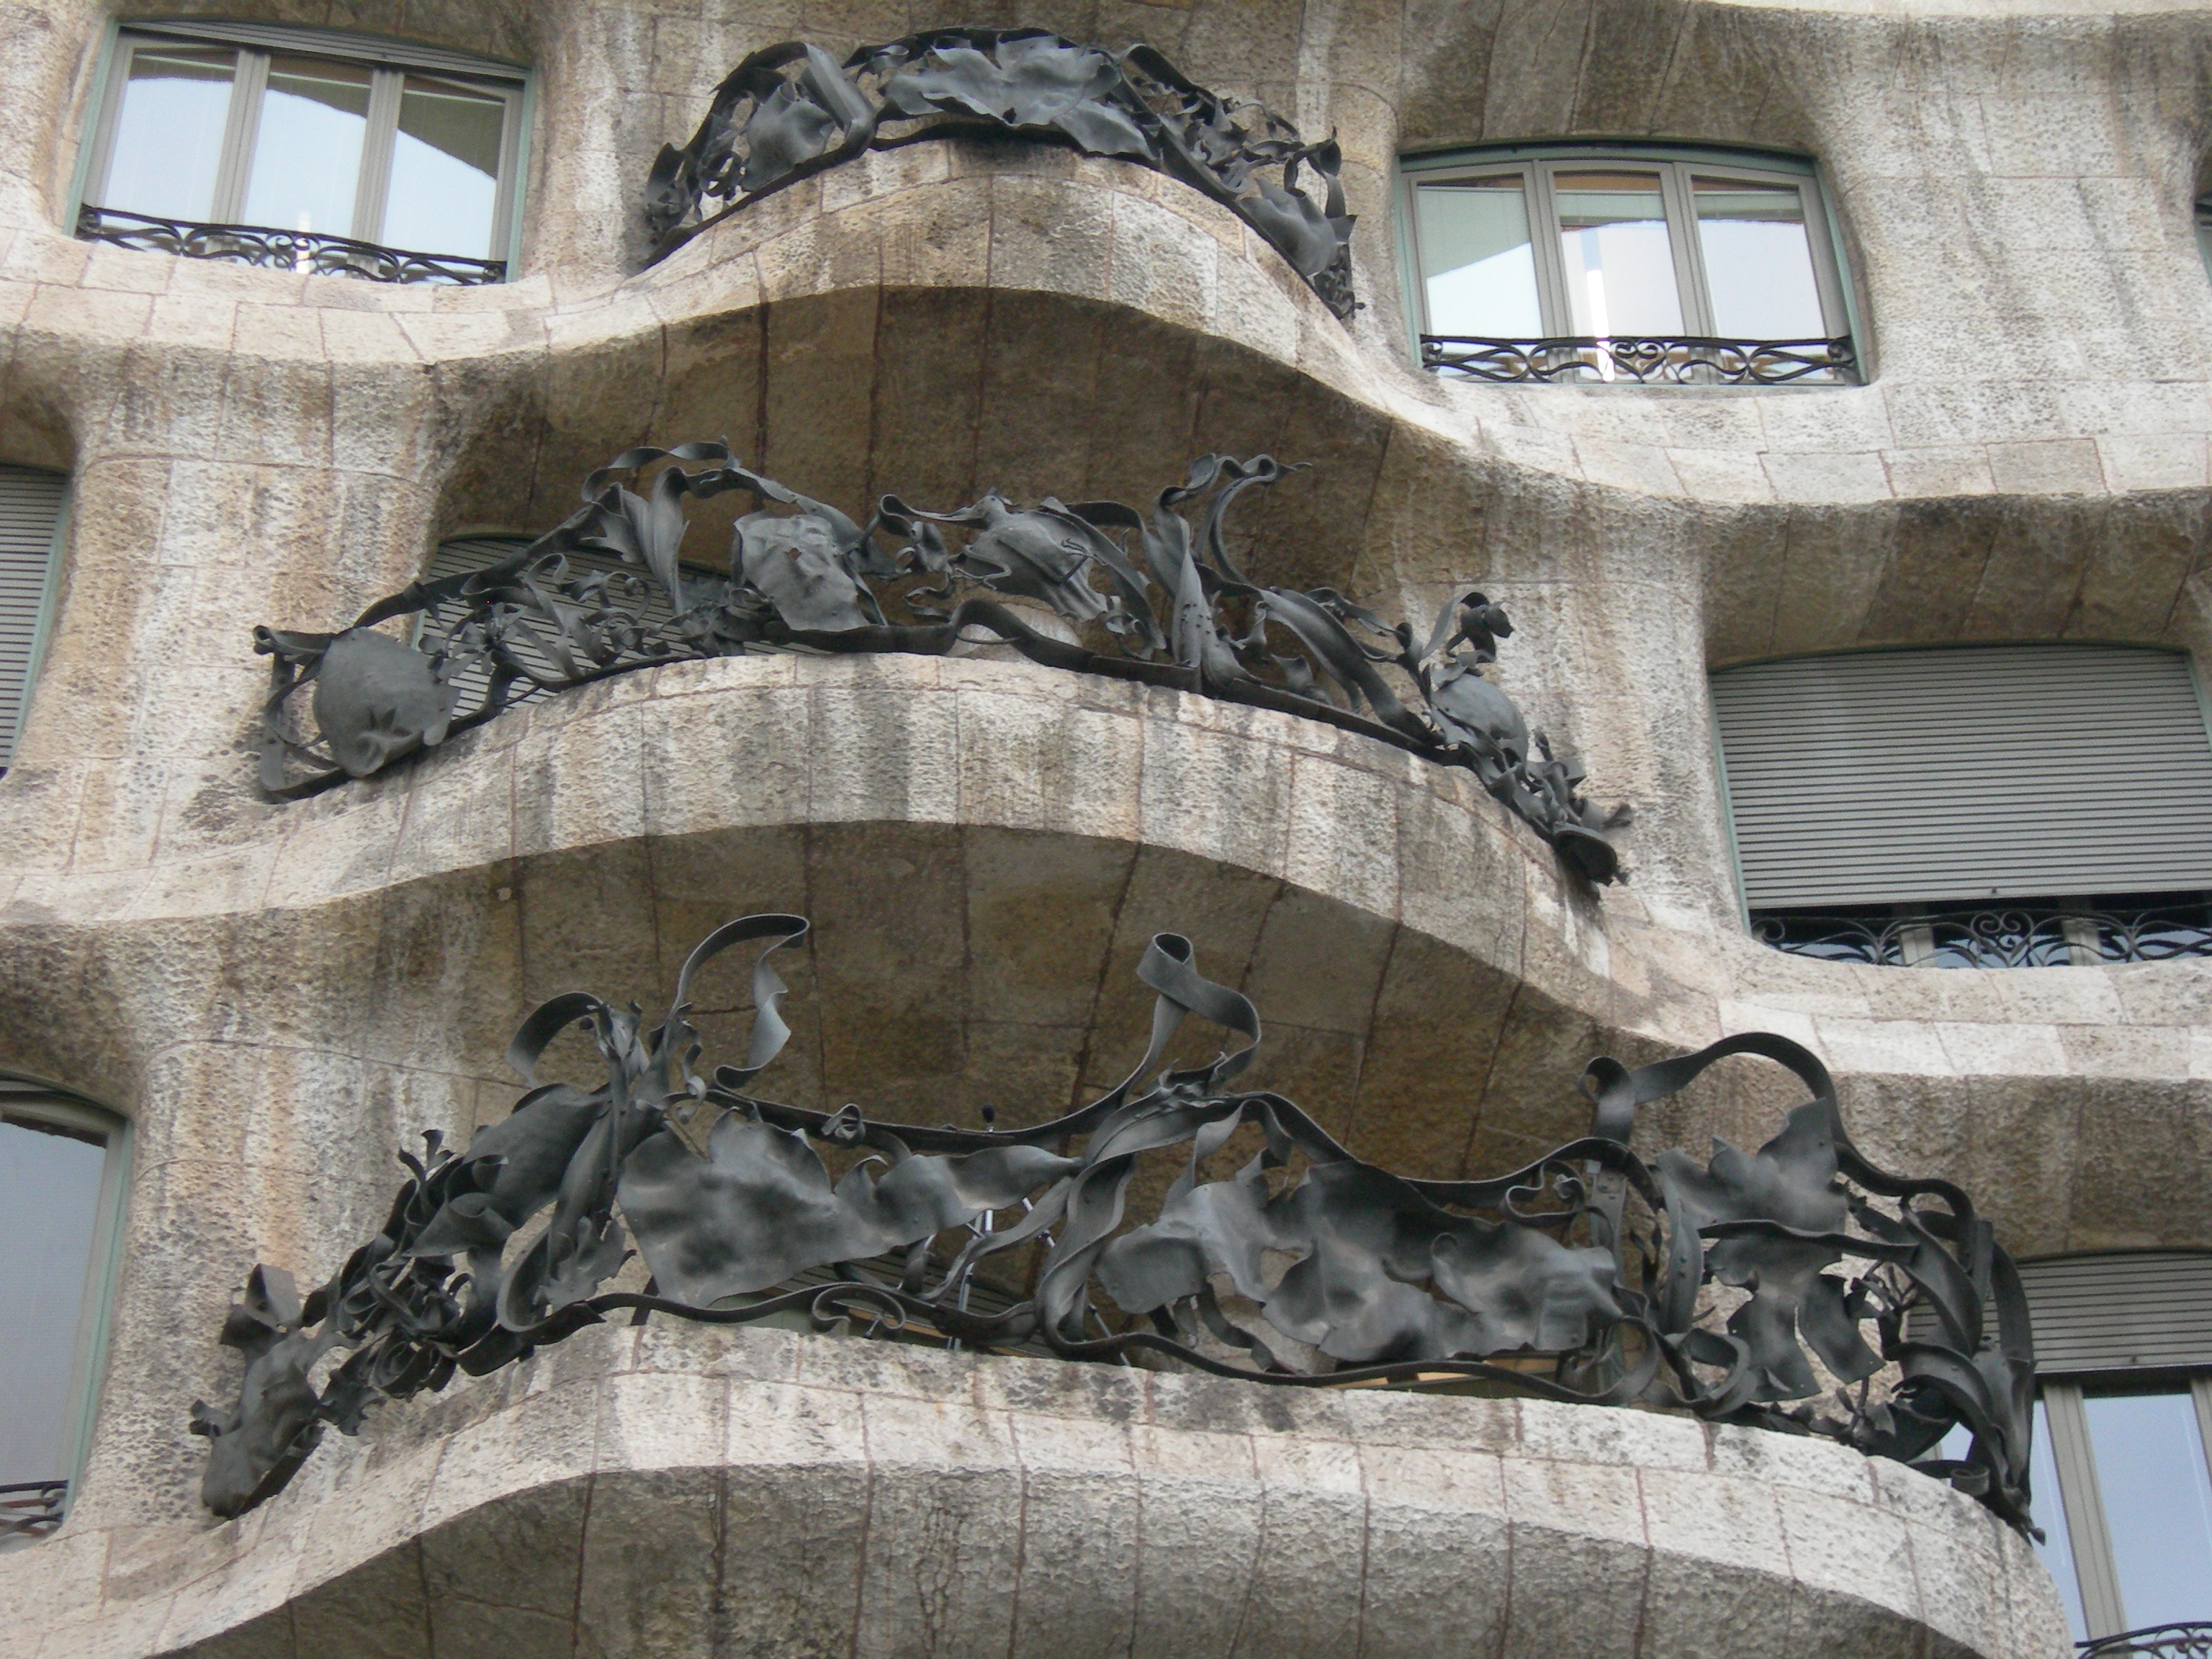
architecture, window, wall, monument, statue, facade, barcelona, gargoyle, sculpture, art, mural, gaudi, history, iron, carving, modernism, ancient history